Lockheed P-38 Lightning

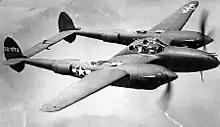
A P-38H

In the European theater, P-38s made 130,000 sorties with a loss of 1.3% overall, comparing favorably with P-51s, which posted a 1.1% loss, considering that the P-38s were vastly outnumbered and suffered from poorly thought-out tactics. Most of the P-38 sorties were made in the period prior to Allied air superiority in Europe, when pilots fought against a very determined and skilled enemy. Lieutenant Colonel Mark Hubbard, a vocal critic of the aircraft, rated it the third-best Allied fighter in Europe. The Lightning's greatest virtues were long range, heavy payload, high speed, fast climb, and concentrated firepower. The P-38 was a formidable fighter, interceptor, and attack aircraft.